Theft of Philippe Pétain's coffin

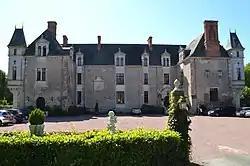
Château de la Vérie (photo 2011), where the commando stopped.

During the morning, the commando stopped off near Challans in the Vendée, at the Château de la Vérie belonging to François Boux de Casson (deputy for the Vendée between the wars, François Boux de Casson was a departmental delegate for information under the Vichy regime). According to Massol, it was agreed with him that the commando could stop off there to rest. According to journalist Jacques Derogy, the commando was also to transfer the coffin to another vehicle. However, no one was there, and after waiting for three hours, the commando set off again. At midday, the six men stopped for lunch at a roadside restaurant, where they learned over the radio that the coffin abduction had been discovered. In less than ten hours, they were aware of the misdeed. They decided to abandon their original destination, Verdun, as too risky, and headed for Paris, which they reached that afternoon.